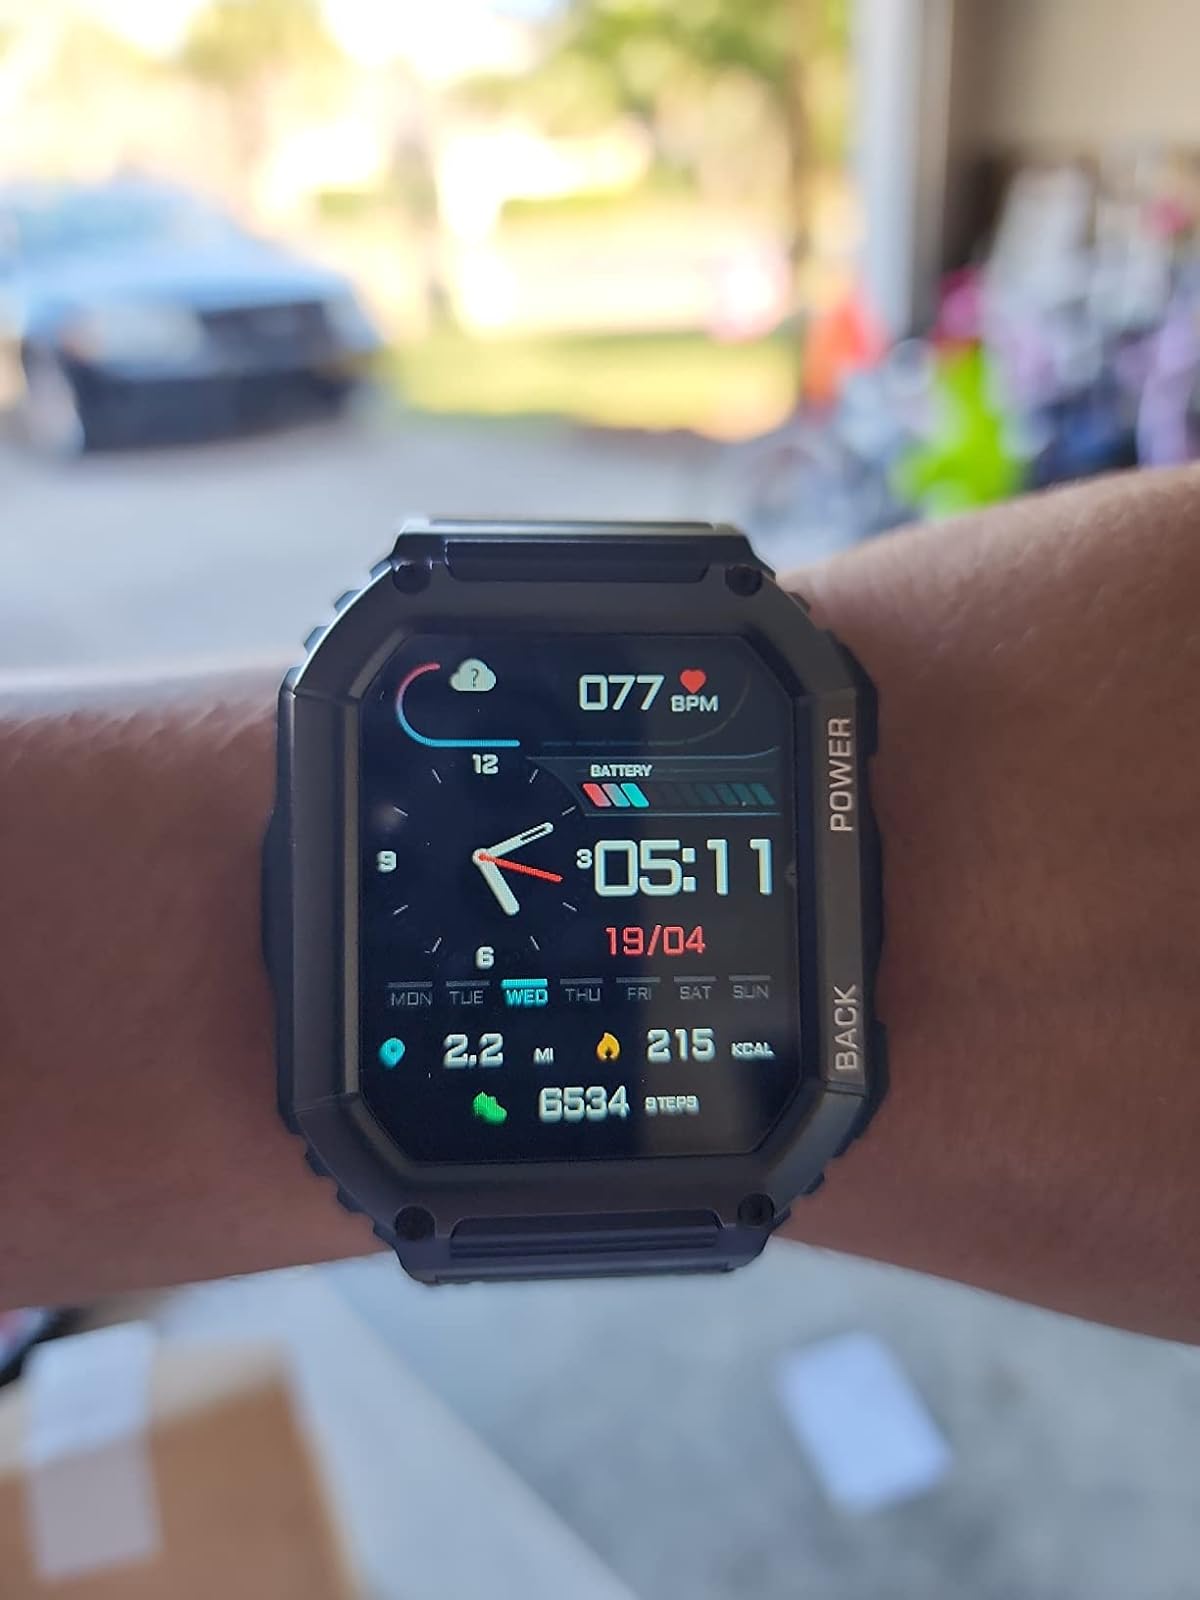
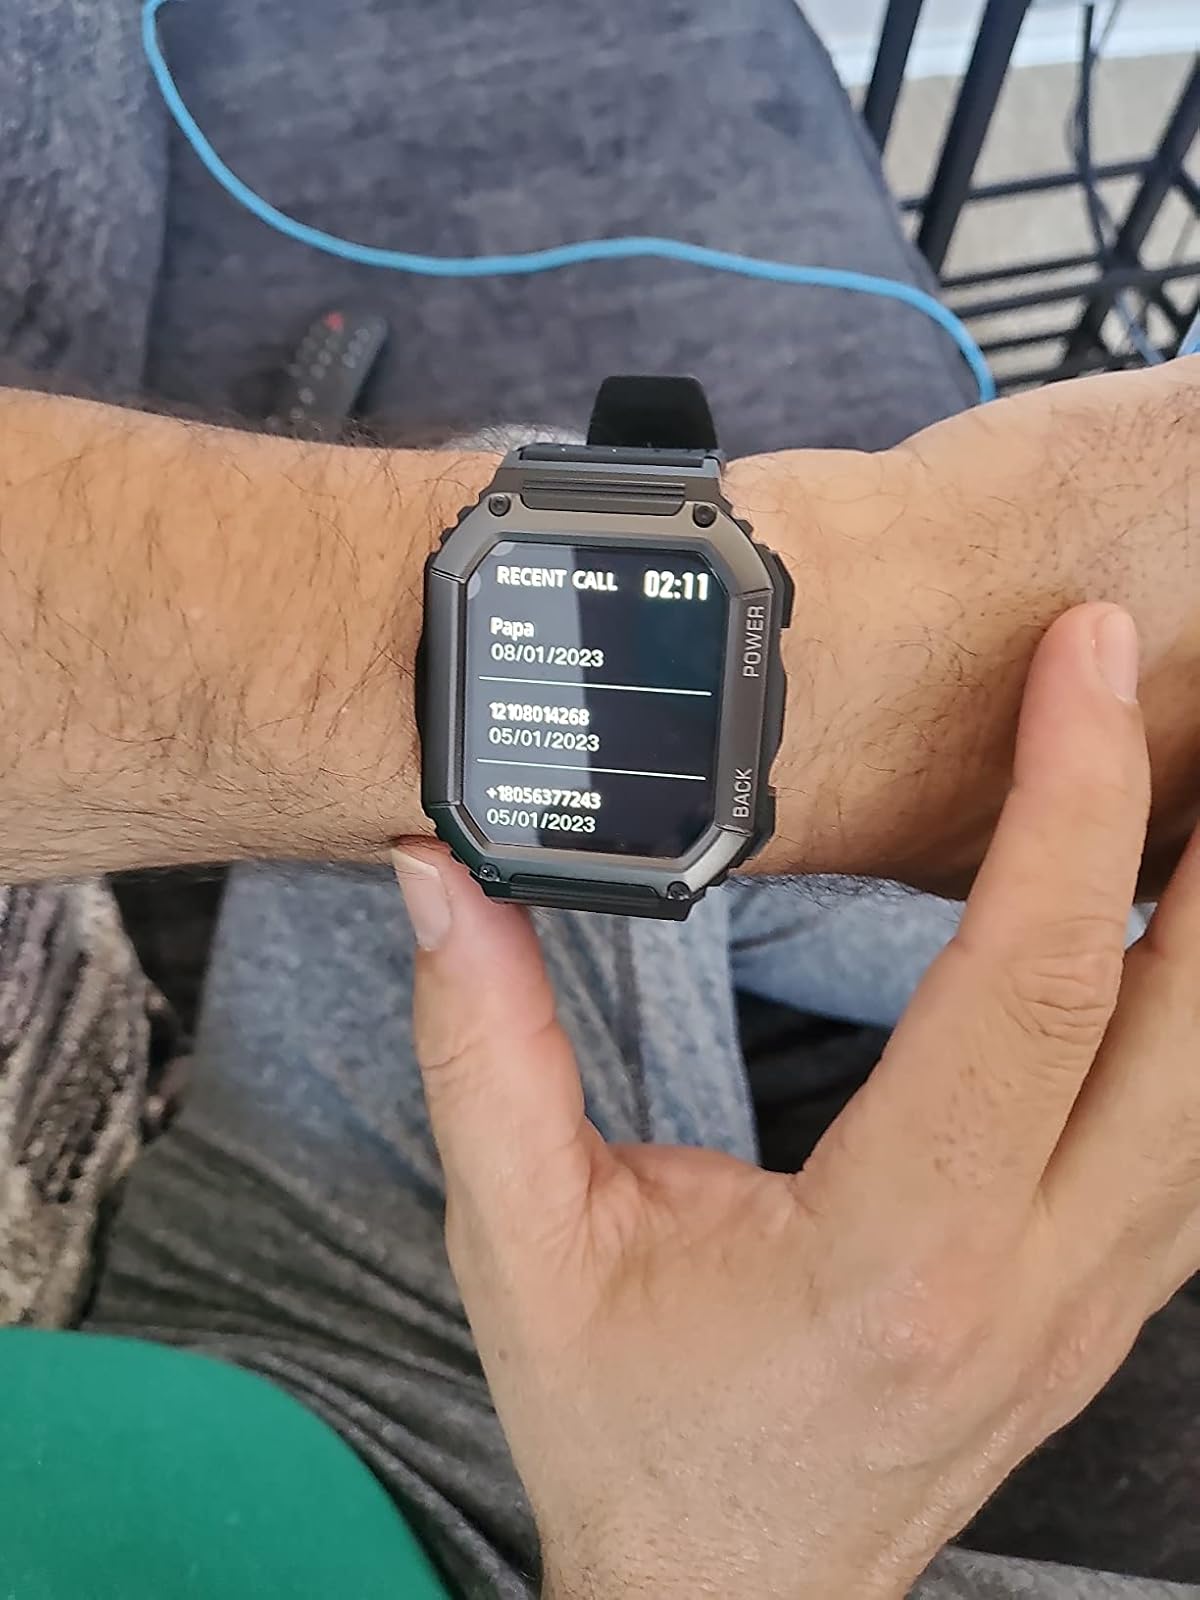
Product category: smartwatch
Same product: yes